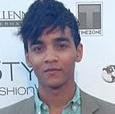
Age: 20